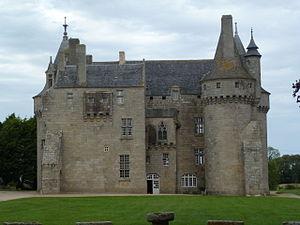
L'imposante façade d'entrée.
Le château de Kérouzéré, situé dans la commune de Sibiril, est l'unique forteresse du XVᵉ siècle visitable dans le Finistère.